Opposition to World War I

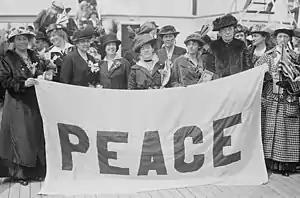
Protests against World War I at the 1918 Women's Peace Conference in The Hague

Opposition to World War I was widespread during the conflict and included socialists, such as anarchists, syndicalists, and Marxists, as well as Christian pacifists, anti-colonial nationalists, feminists, intellectuals, and the working class. The socialist movement had declared before the war their opposition to a war which they said could only mean workers killing each other in the interests of their bosses.